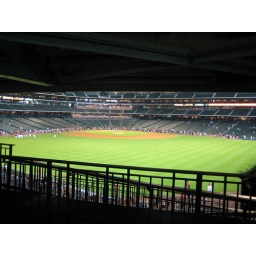
Center field to home plate in Minute Maid Park, 06/28/09